2013 Liberal Party of Canada leadership election

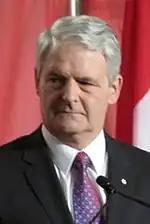
Marc Garneau

Marc Garneau, 64, has been MP for Westmount—Ville-Marie since 2008. He was Liberal House Leader from 2011 and 2012. Prior to entering politics, Garneau was a captain in the Royal Canadian Navy and an astronaut, and was the President of the Canadian Space Agency from 2001 to 2005. Garneau stood for the position of interim leadership but was passed over in favour of Bob Rae. Garneau withdrew on March 13, 2013, and endorsed Justin Trudeau after concluding that the latter's lead was insurmountable. Garneau had previously suggested that Trudeau lacked substance and was "untested".